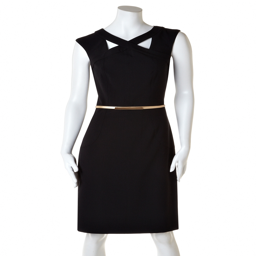
gold belt for a dress